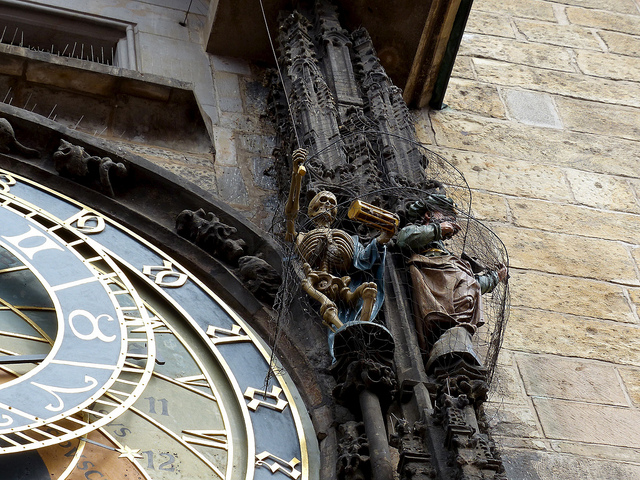
user: Given an image and a question. Answer the question in a short answer. Question: This statue is used to track what? Short Answer:
assistant: time